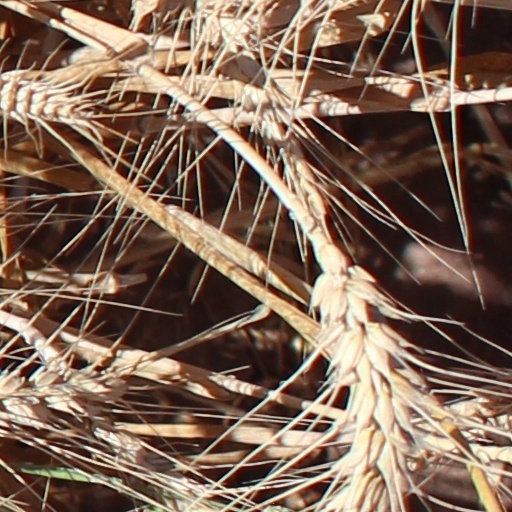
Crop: wheat